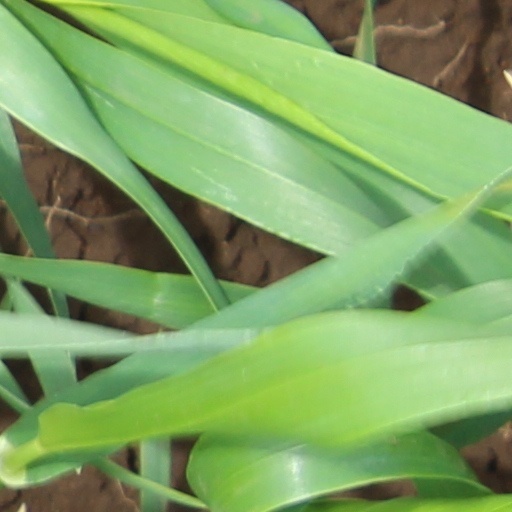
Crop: wheat